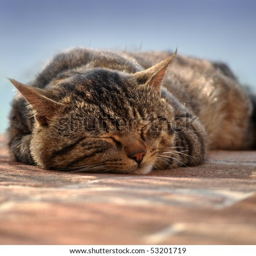
cat sleeping on the floor outside